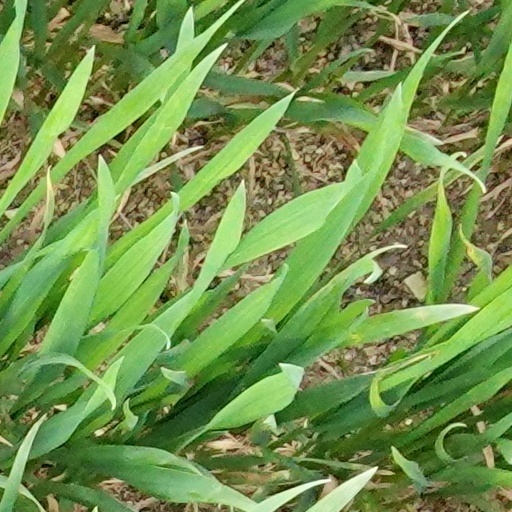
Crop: wheat